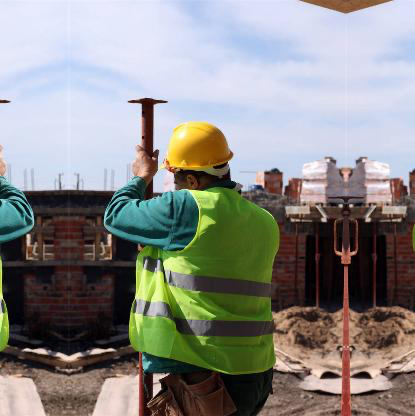
Objects in the image:
label: helmet